La reine de Chypre

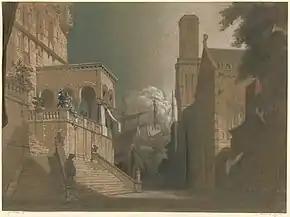
Set design for Act IV by Charles-Antoine Cambon

In the Cornaro palace in Venice, Andrea is about to marry his niece Catarina to Gérard. Mocenigo however announces the decision of the Council of Ten to marry her to the King of Cyprus; otherwise Andrea faces execution. He is given one hour to make up his mind. Andrea revokes his promise to Gérard, to the scandal of all present.